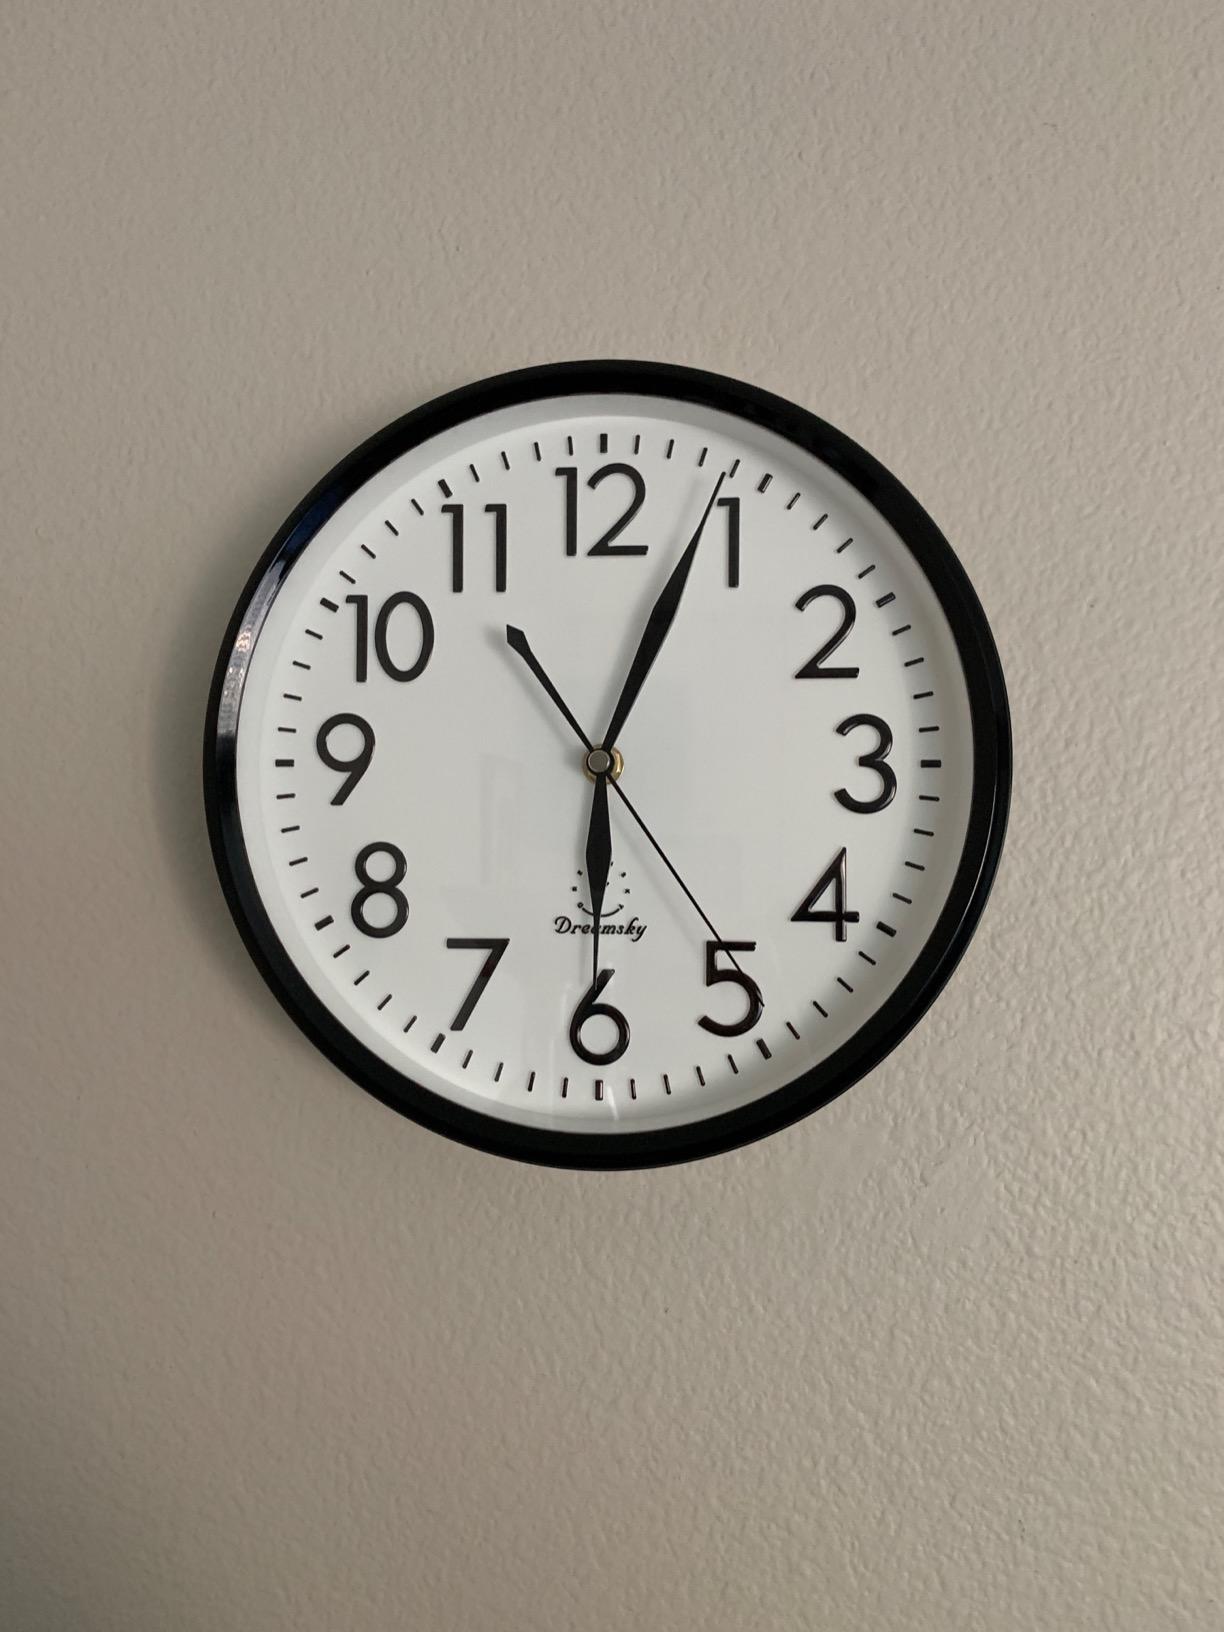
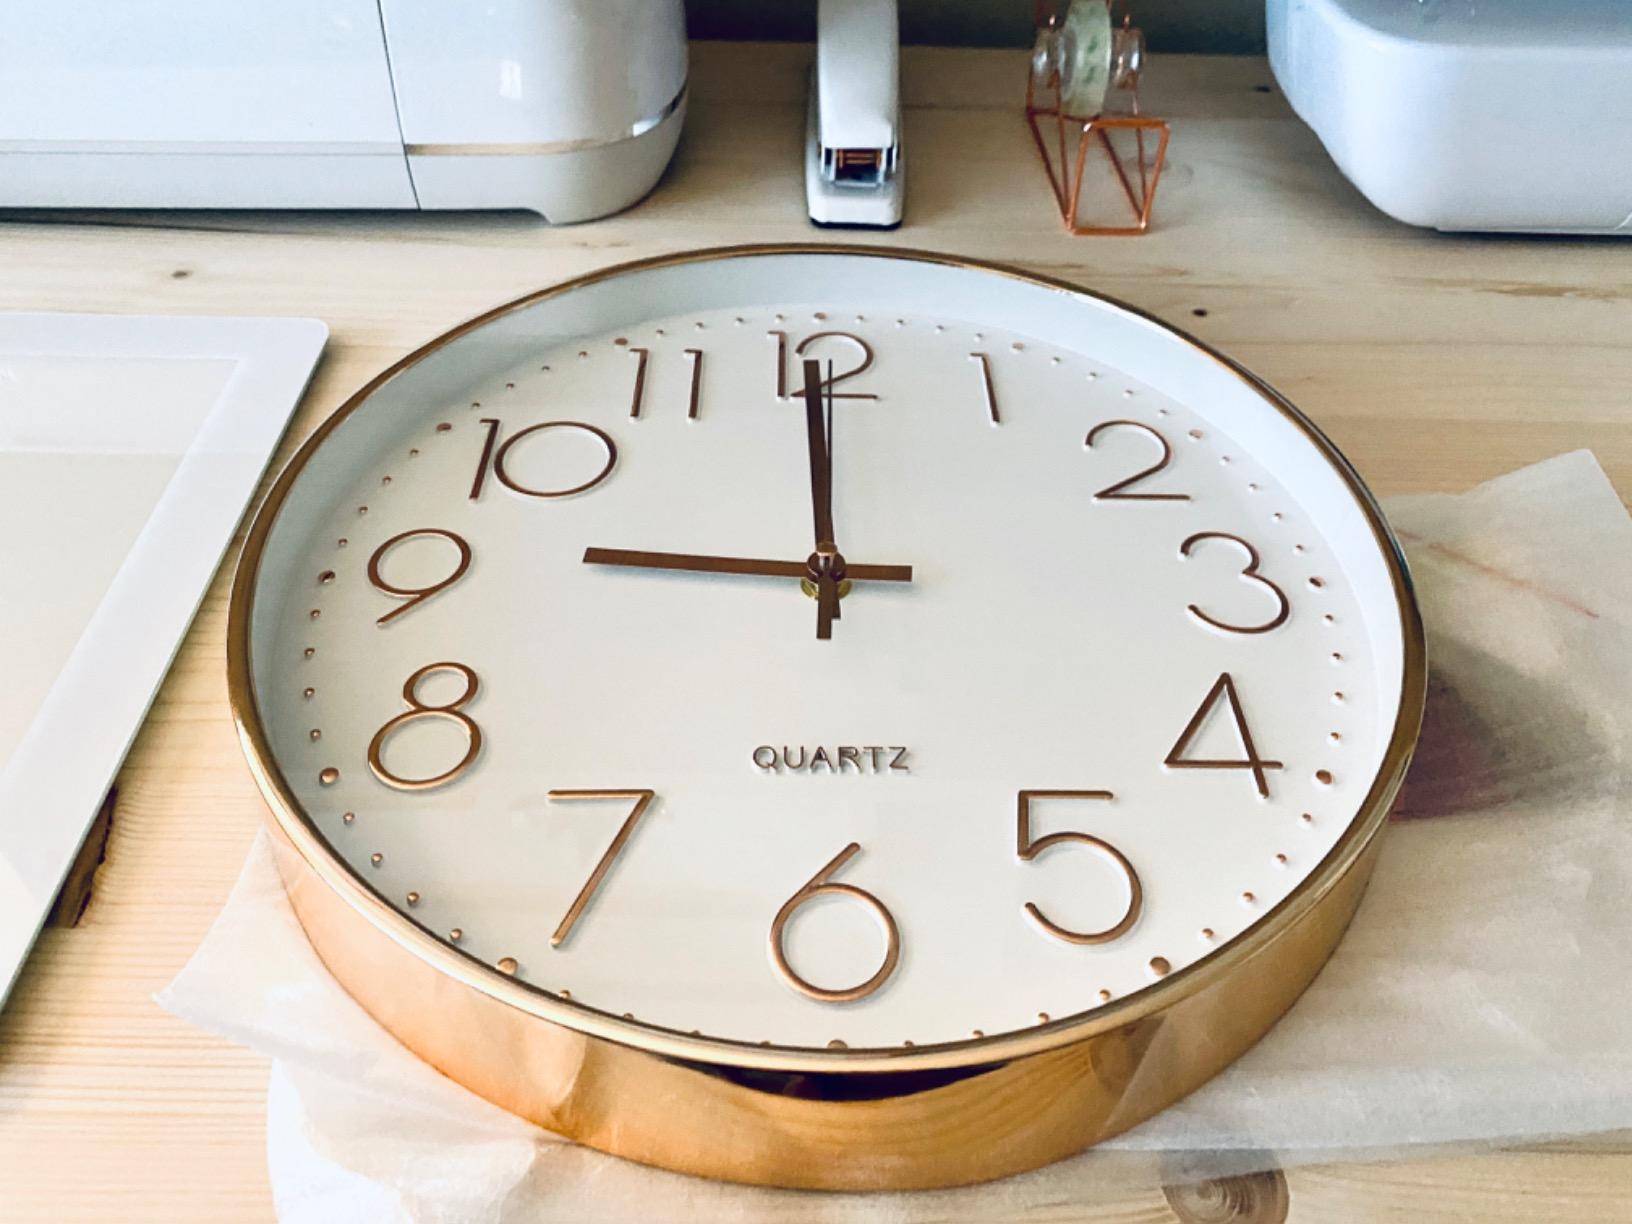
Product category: clock
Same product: no